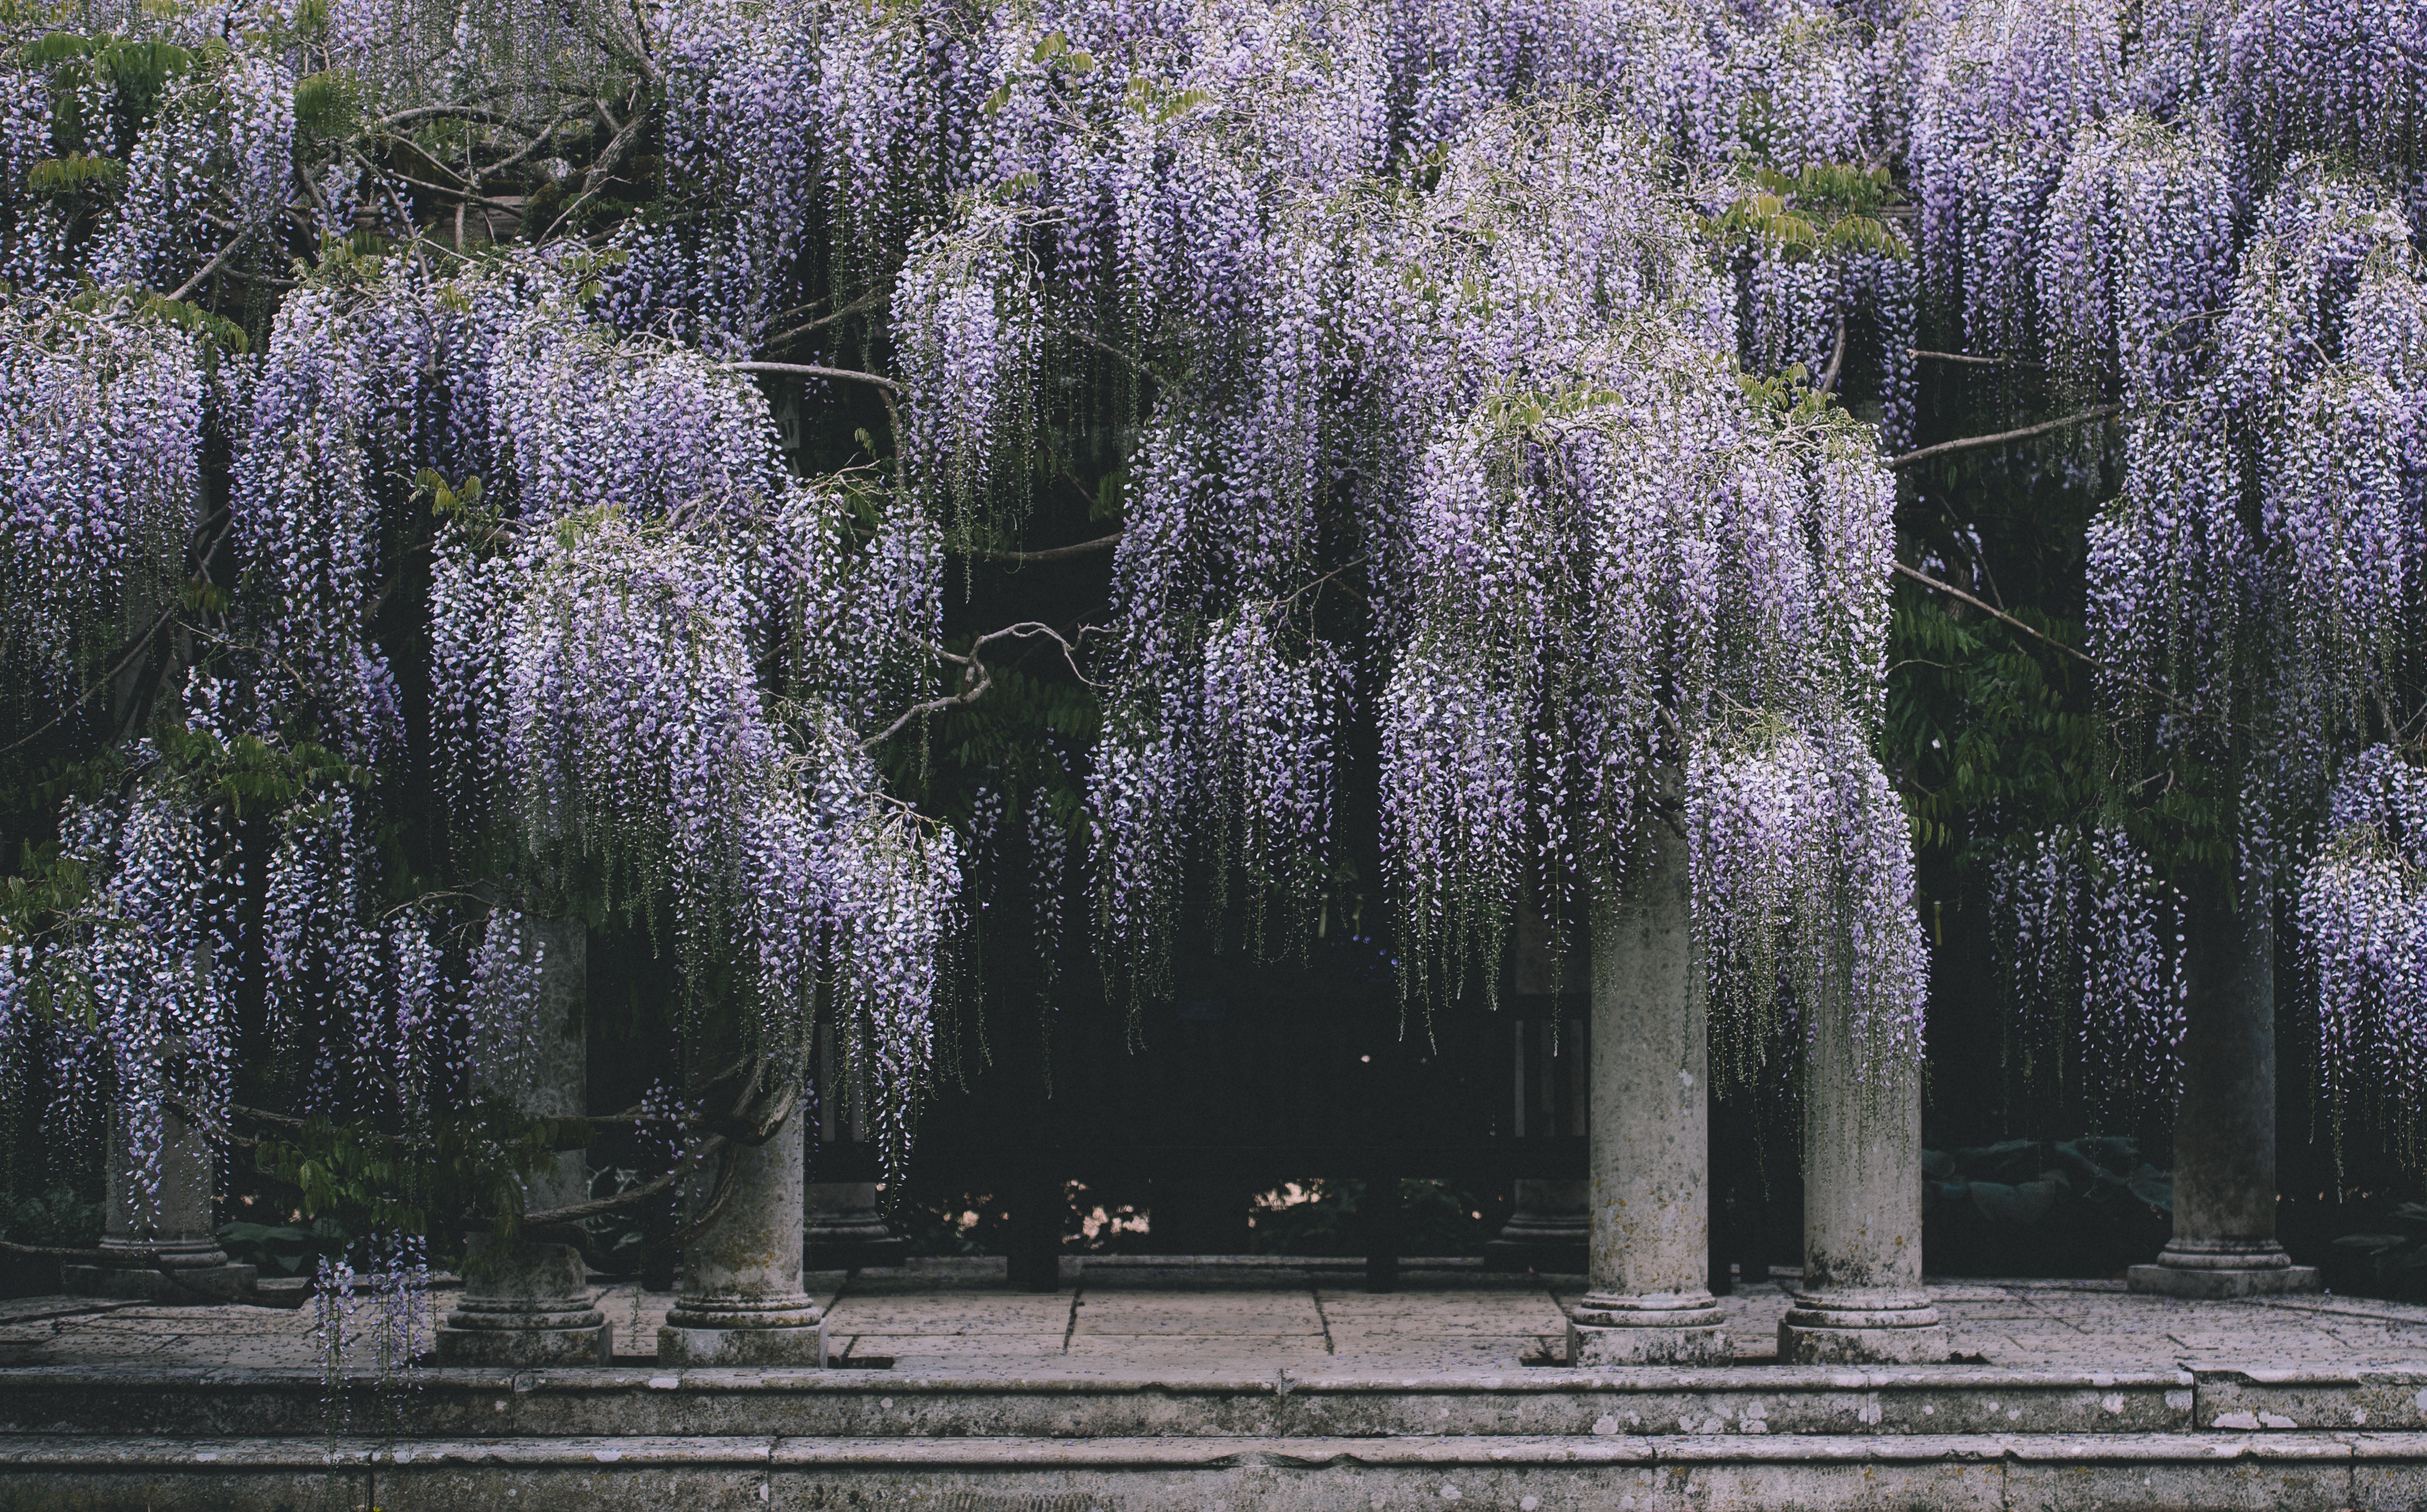
tree, nature, forest, plant, flower, frost, park, botany, garden, flora, woodland, woody plant